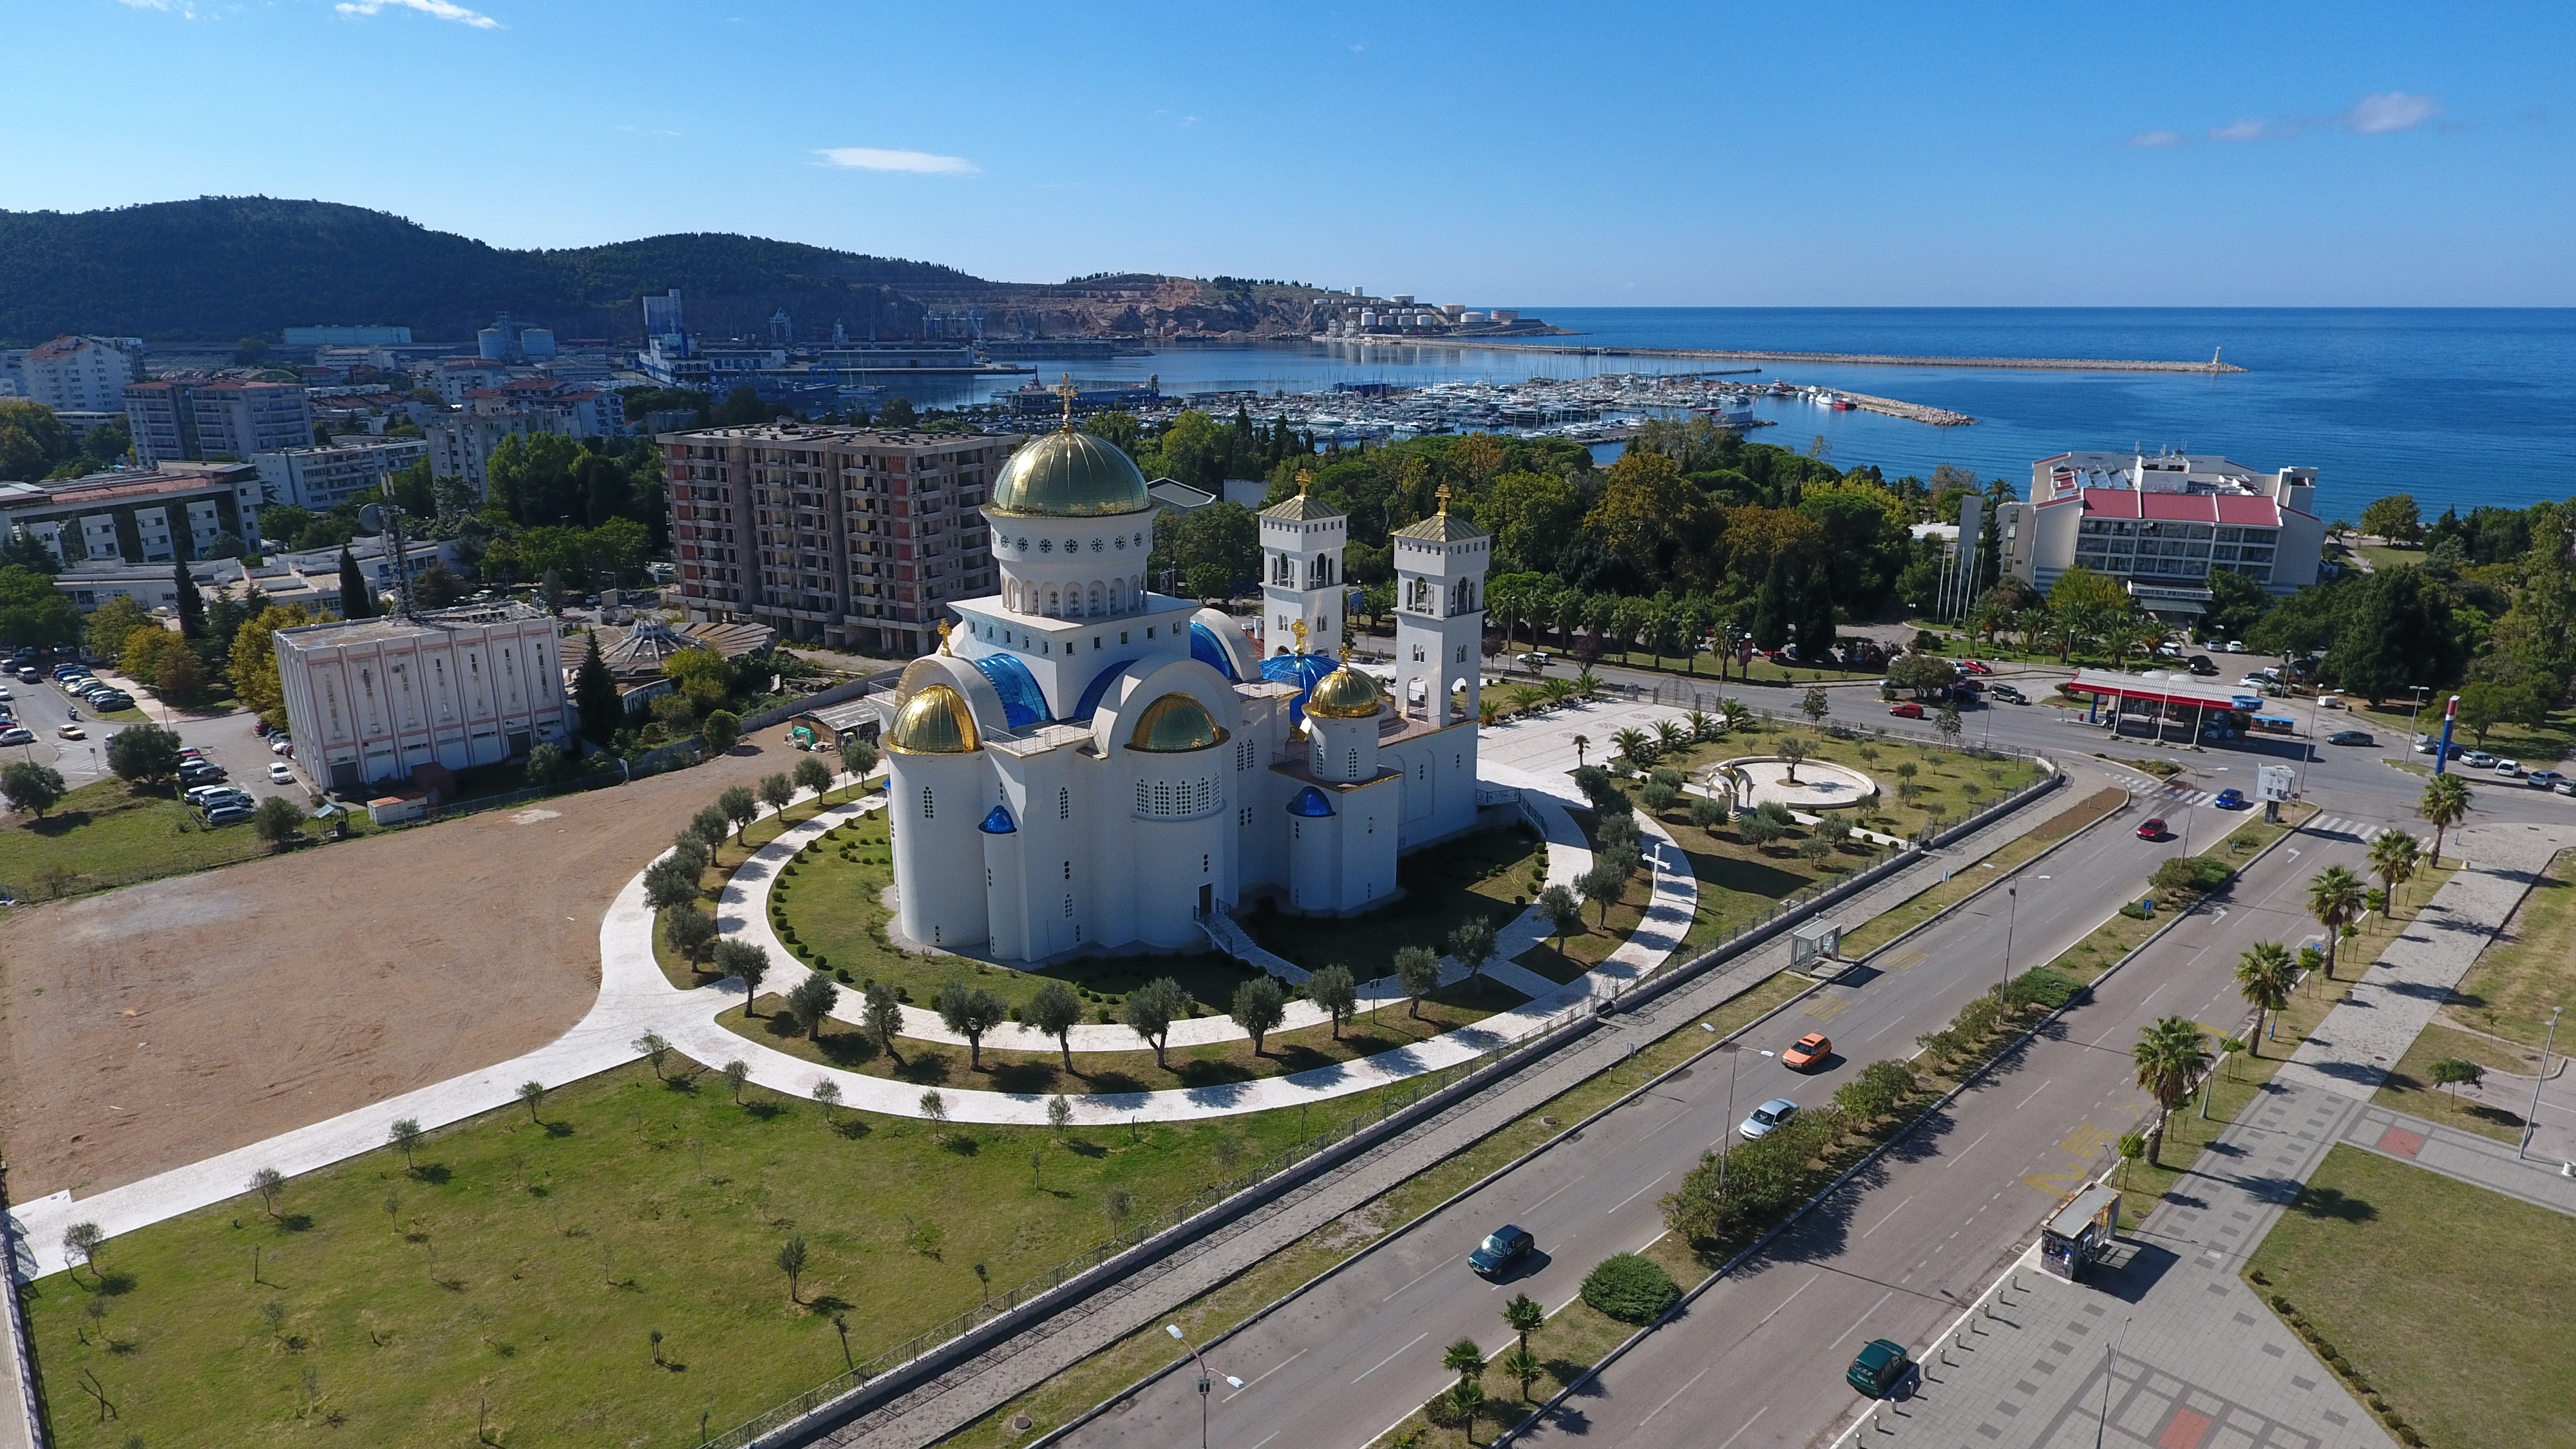
panorama, estate, bird's eye view, aerial photography, residential area